Chickatawbut

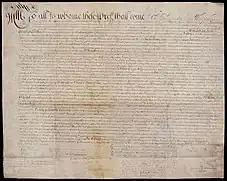
Quitclaim signed by a descendant of Chickatawba to reassure Boston city-fathers that their land was legally obtained from the native political powers in force at the time of its original settlement (September, 1630).

In early 1684 the city fathers of Boston sought to secure legal ownership of the Shawmut Peninsula from the descendents of Chickatawbut, the Massachusett sachem at the time William Blaxton first settled on the peninsula, fifty years prior. Such a descendent was located, a sachem named Josias Wampatuck. There is little evidence that this sachem, his grandfather Chickatawbut or any of their people ever inhabited the peninsula, however the lack of formal legal documents involving Indians during the Blaxton sale encouraged the creation of a backdated deed (termed a "quitclaim") which Josias signed on 19 March 1684 (see document at right, and its transcription).